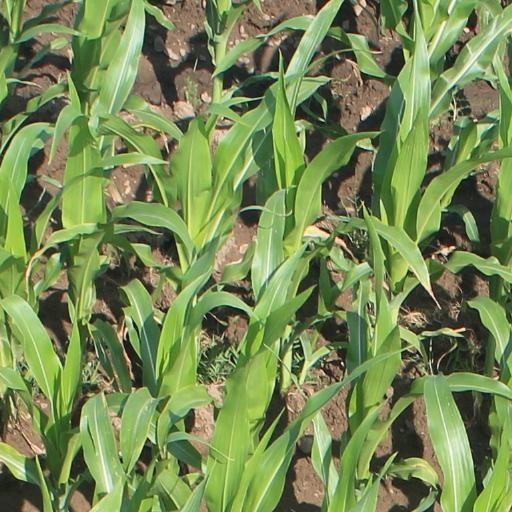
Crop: maize; corn